University of Alabama

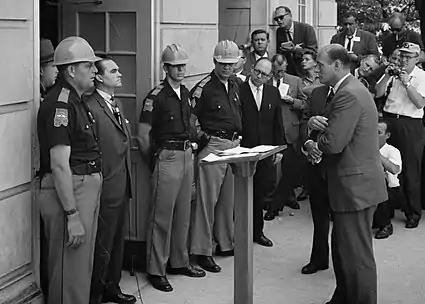
George Wallace's "stand in the schoolhouse door" to attempt to stop integration of other races at the University of Alabama.

Until the 1960s, the university admitted only white students (with one temporary exception). The practice of racial segregation was common in the American South at this time and the university barred all students of color from attending. The first attempt to integrate the university occurred in 1956 when Autherine Lucy successfully enrolled on February 3 as a graduate student in library sciences after she secured a court order preventing the university from rejecting her application on the basis of race. In the face of violent protests against her attendance, Lucy was suspended (and later outright expelled) three days later by the board of trustees on the basis of being unable to provide a safe learning environment for her. The university was not integrated until 1963 when Vivian Malone and James Hood registered for classes on June 11.